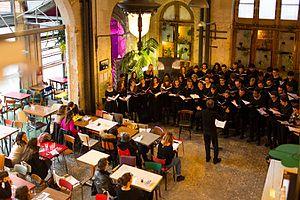
Concert du Chœur &amp
La gare du boulevard Ornano est une gare désaffectée de la ligne de Petite Ceinture à Paris, en France.
La ligne de Petite Ceinture de Paris, communément désignée sous le nom de « Petite Ceinture » voire « PC », est une ligne de chemin de fer à double voie de 32 kilomètres de longueur, faisant le tour de Paris à l'intérieur des boulevards des Maréchaux, inutilisée sur la plus grande partie de son parcours, sauf entre Avenue Henri-Martin et Porte de Clichy. Ouverte par tronçons de 1852 à 1869, elle a d'abord pour but de permettre à des trains de marchandises de contourner Paris. En 1862, elle s'ouvre aux voyageurs — et intègre dans sa partie ouest la ligne de Pont-Cardinet à Auteuil – Boulogne, dite « ligne d'Auteuil » — offrant alors un service circulaire à travers les quartiers périphériques de la capitale et permettant d'éviter les gares terminales établies par les grandes compagnies.
Sorbonne Universités était un regroupement d’établissements d’enseignement supérieur créé en 2010 et ayant existé jusqu'à fin 2017, et qui a été remplacé par la nouvelle université Sorbonne Université. S’y trouvaient l'Université Paris-Sorbonne et l'Université Pierre-et-Marie-Curie, avant leur fusion le 1ᵉʳ janvier 2018, donnant naissance à Sorbonne Université.